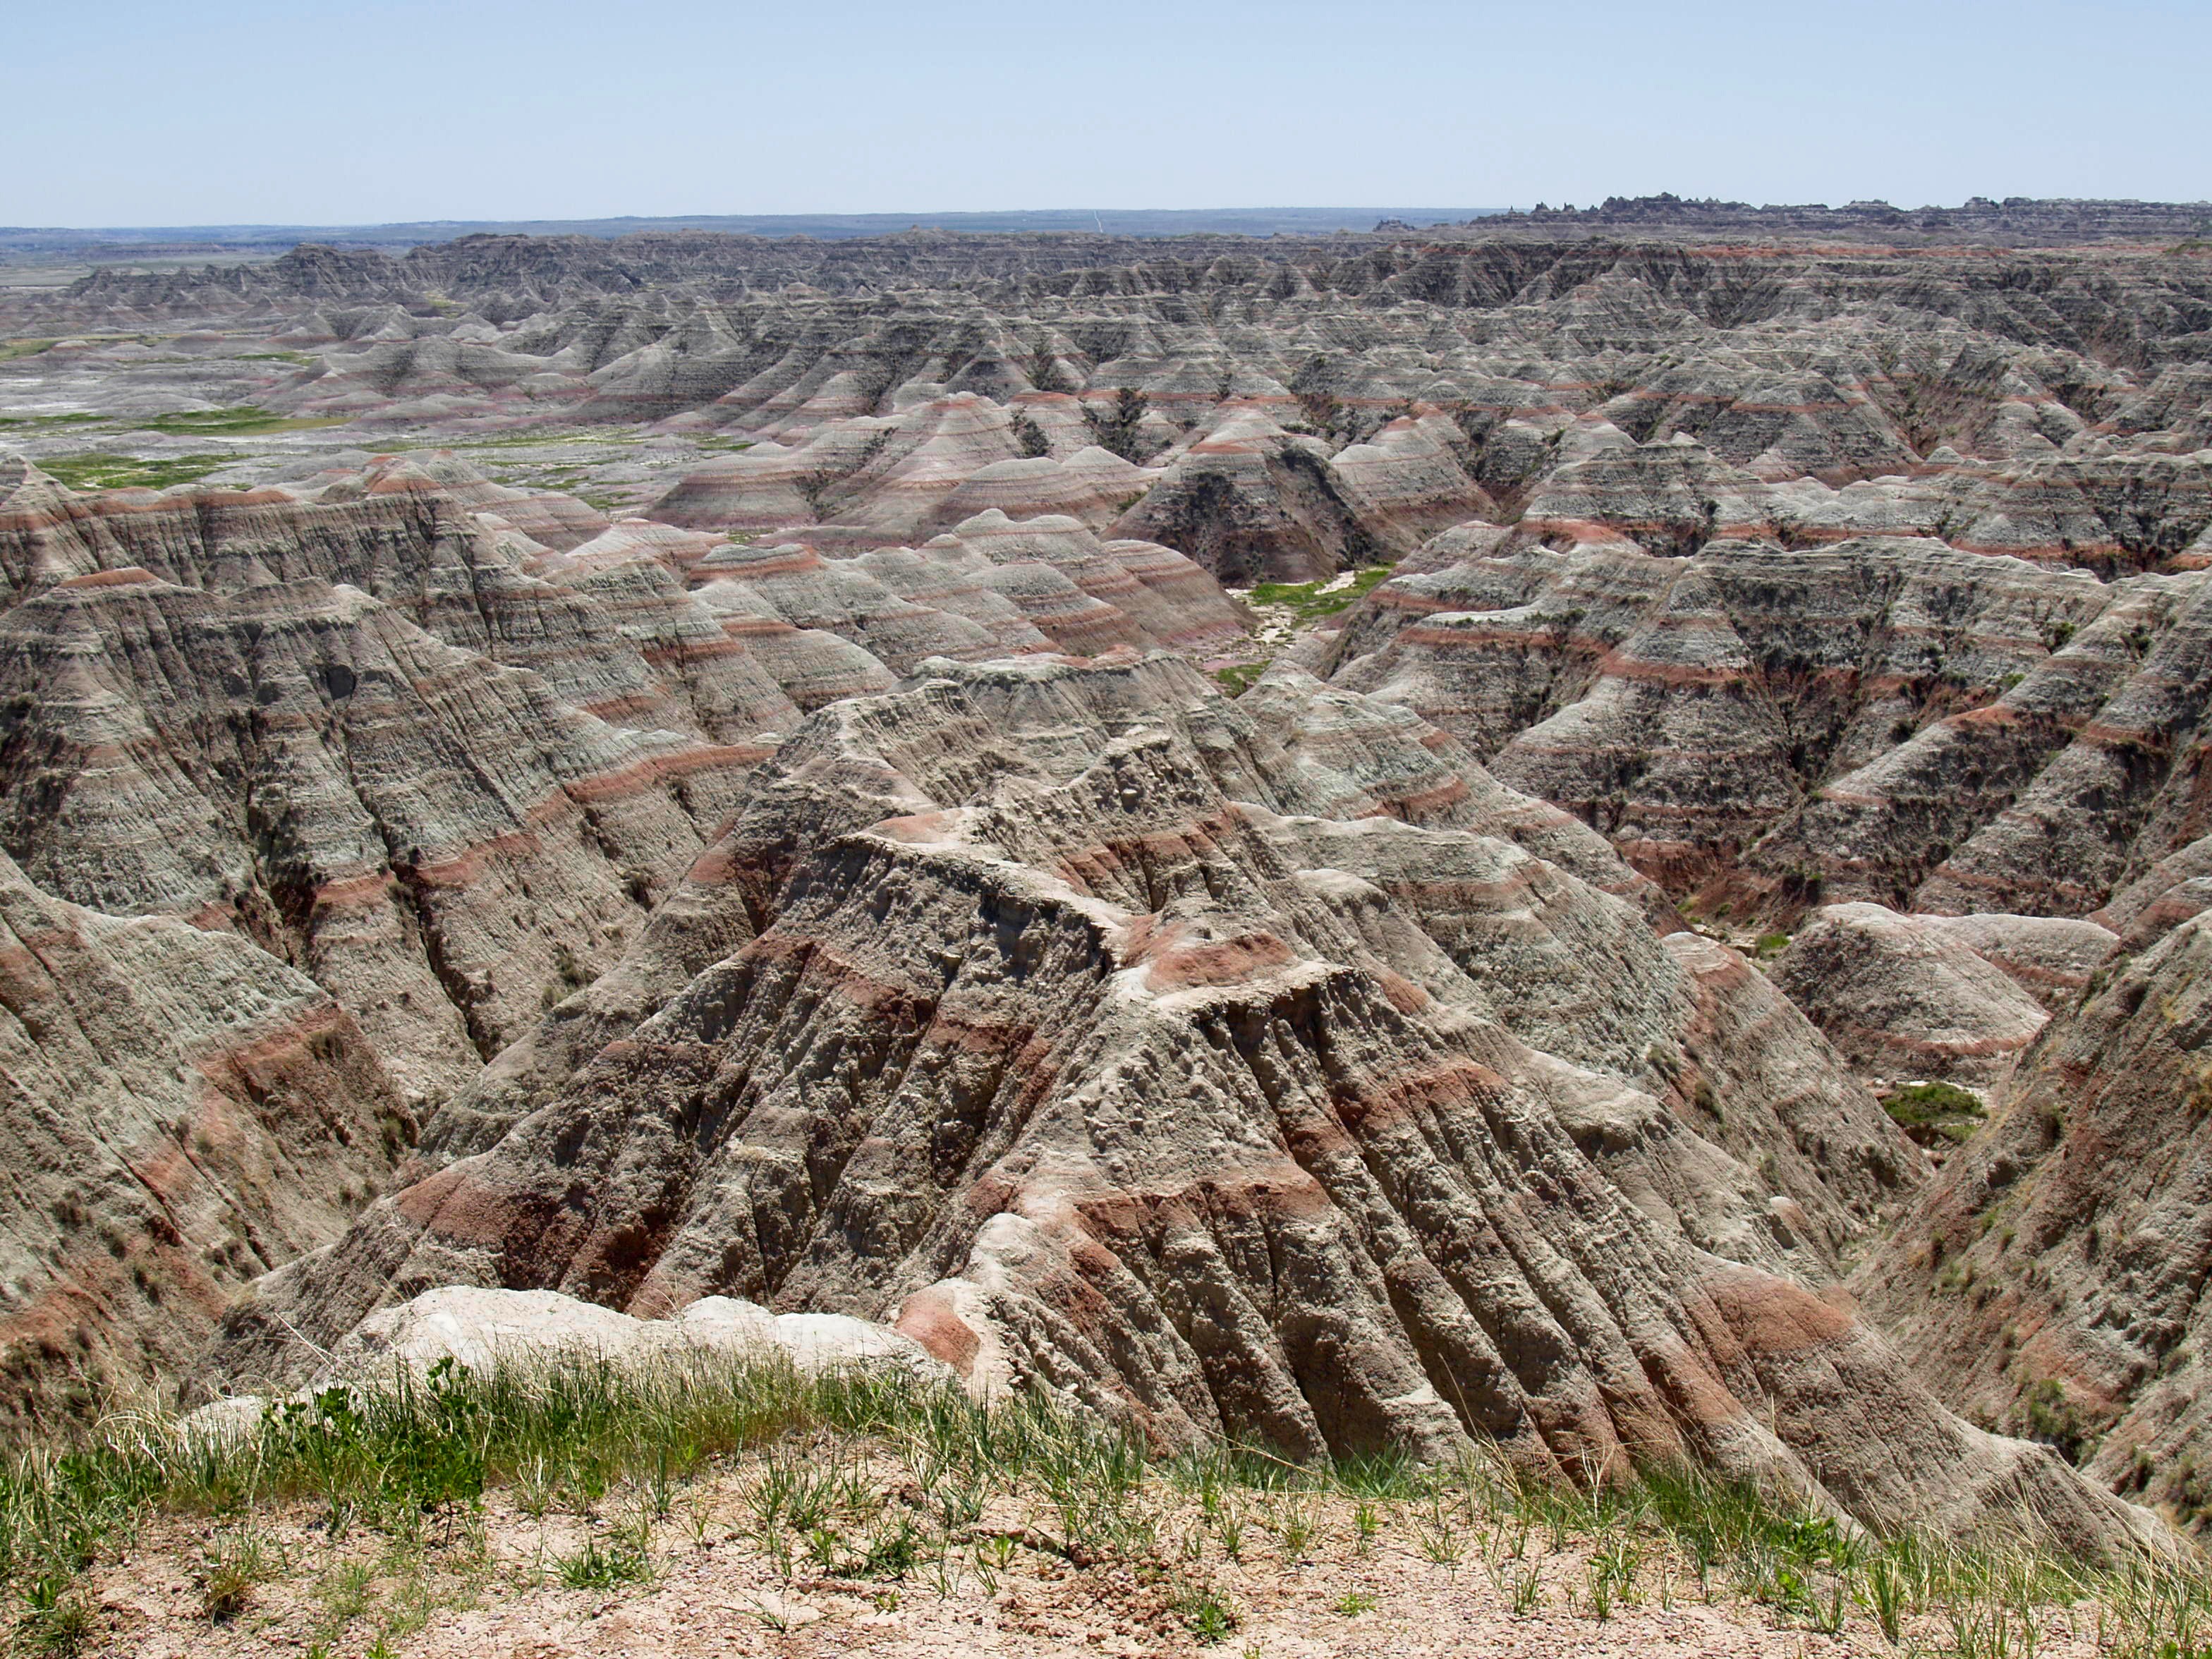
landscape, nature, desert, sandstone, valley, formation, usa, canyon, terrain, erosion, geology, badlands, plateau, painted, ecosystem, wadi, south dakota, landform, archaeological site, ancient history, natural environment, geographical feature, badland national park